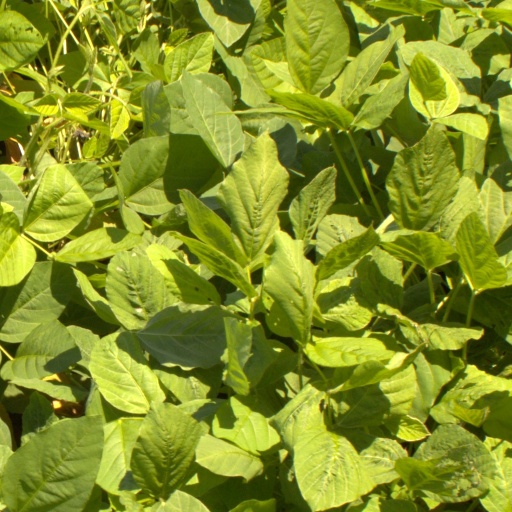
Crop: soybean